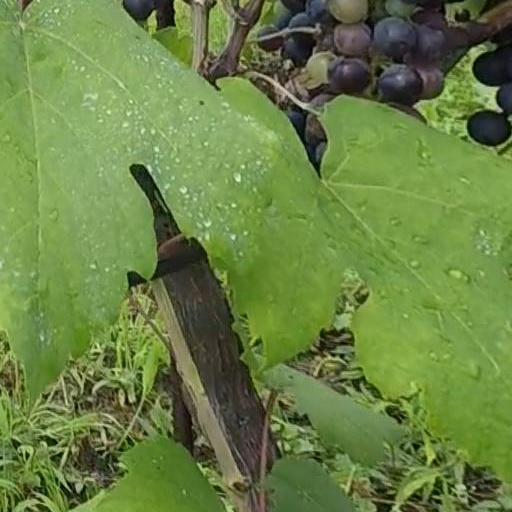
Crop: grape